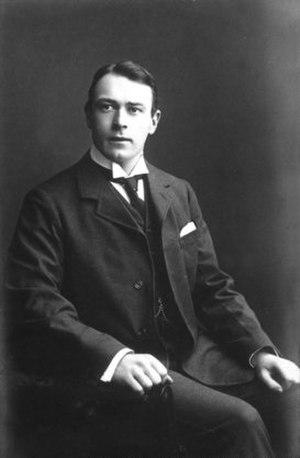
Le SS Nomadic, parfois surnommé le « petit frère du Titanic », est un navire à vapeur de la White Star Line mis en service en 1911. C'est un transbordeur mis en service pour embarquer les passagers des nouveaux paquebots de classe Olympic dans le port de Cherbourg inadapté à leur grande taille. Il fonctionne à cette époque en duo avec le Traffic : le Nomadic se charge de transporter les passagers de première et deuxième classe tandis que le second transporte les passagers de troisième et les bagages. En 1927, la White Star Line le revend à la Société cherbourgeoise de transbordement qui l'utilise dans le même but et avec le même nom. En 1934, il est à nouveau vendu, cette fois à la Société cherbourgeoise de remorquage et de sauvetage qui le renomme Ingénieur Minard.
Thomas Andrews, né le 7 février 1873 et mort le 15 avril 1912, est un architecte naval britannique qui a travaillé à la construction de plusieurs paquebots. Il grandit au sein d'une famille aisée, puis devient apprenti dans les chantiers navals Harland & Wolff de Belfast dont le président, Lord Pirrie, est son oncle. Pendant quelques années, Andrews gravit progressivement les échelons avant d'être nommé directeur général de l'entreprise. La réparation du paquebot Suevic de la White Star Line, à laquelle il participe, fait de lui un des architectes navals les plus renommés de son époque.
L’histologiste Camillo Golgi découvre une méthode pour étudier les fibres nerveuses. Il donnera son nom à plusieurs parties du système nerveux.